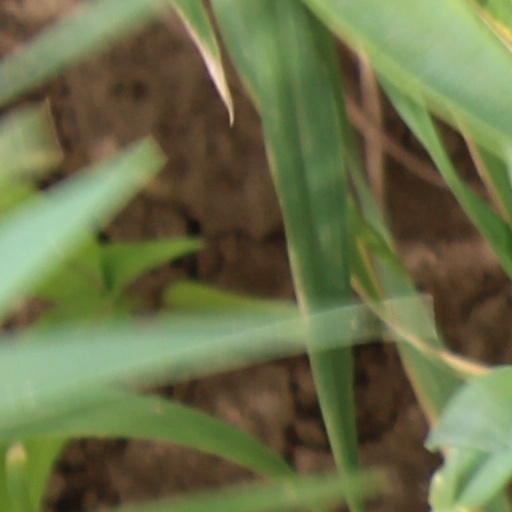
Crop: wheat